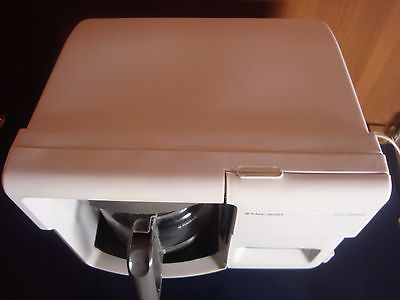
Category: coffee maker